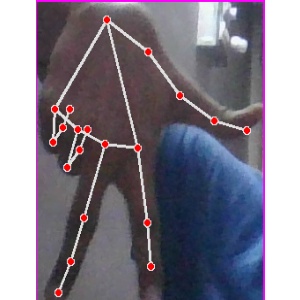
अक्षर: ग